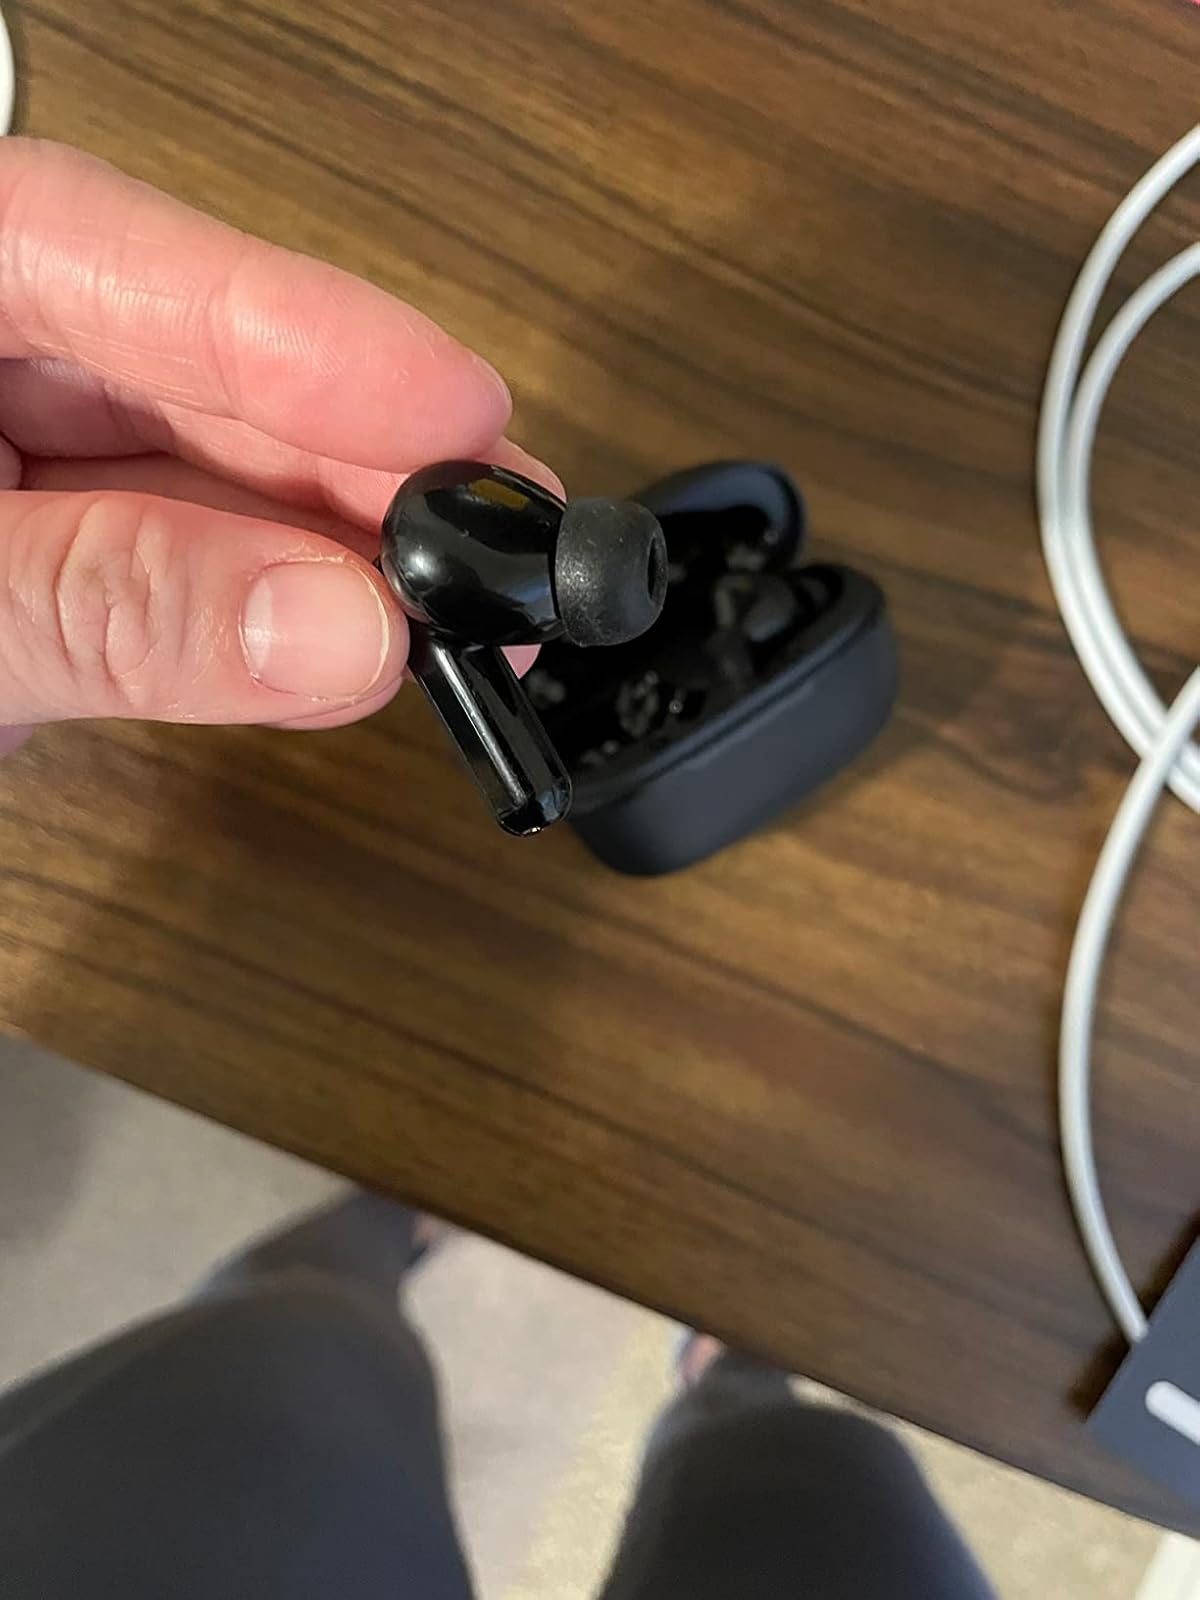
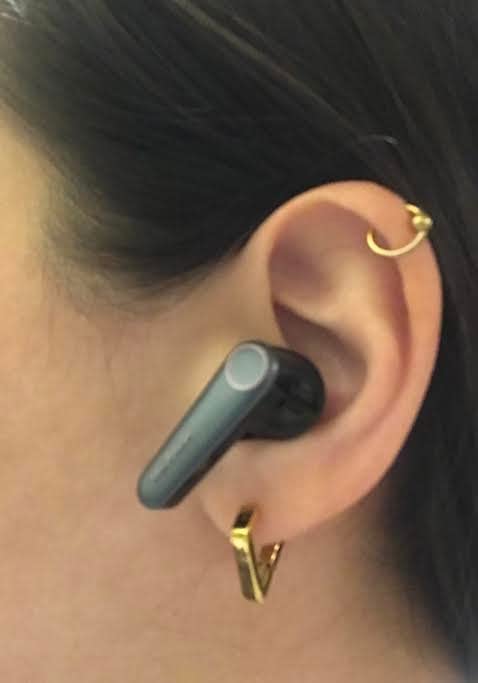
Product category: earbuds
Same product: no